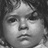
Emotion: neutral